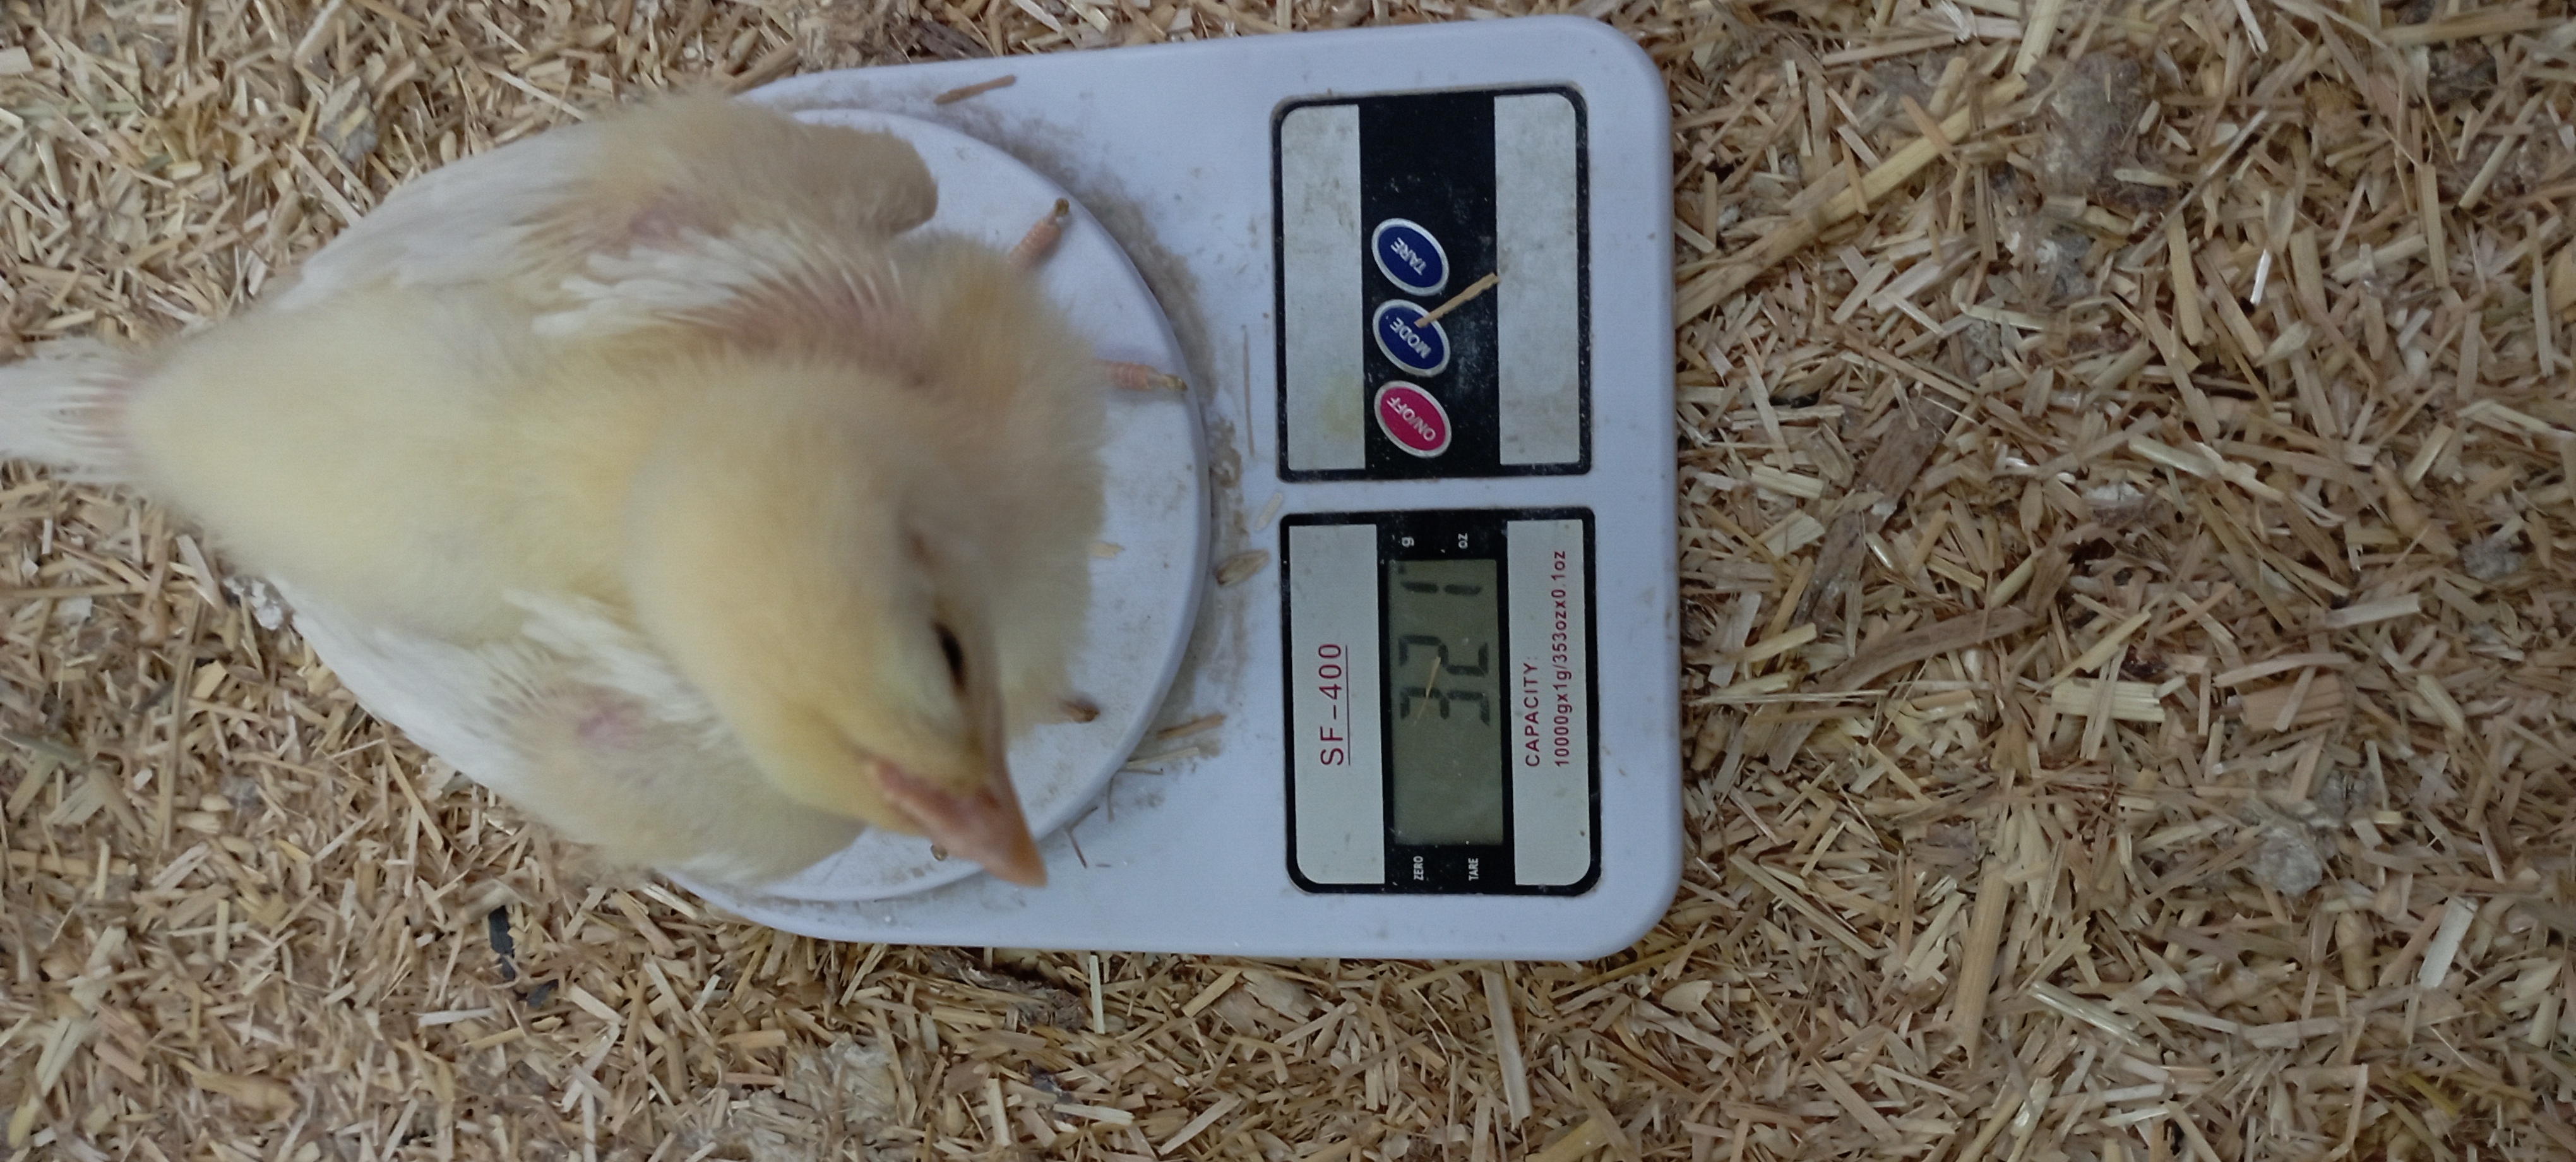
Weight: 321 g